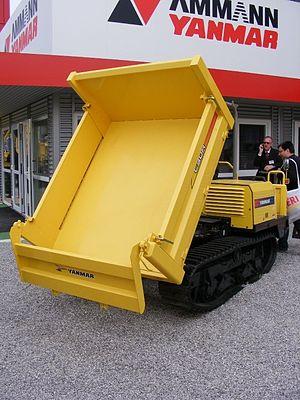
Yanmar Co., Ltd. est une compagnie japonaise fabriquant des moteurs. L'entreprise est principalement reconnue pour ses moteurs marins et d'engins de travaux publics. L'équipe de Cerezo Ōsaka était originellement celle de Yanmar Diesel. Les moteurs produits sont utilisés dans différents secteurs.